Roland Møller

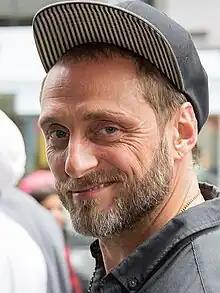
Møller at the 2015 Toronto International Film Festival

Roland Møller (born 28 May 1972) is a Danish actor. He won the Bodil Award for Best Actor in a Leading Role for "Land of Mine" (2015), and Best Actor in a Supporting Role for "Nordvest" (2013). He has appeared in high-profile films like "A Hijacking," "Darkland, Atomic Blonde, Papillon," and "Skyscraper."